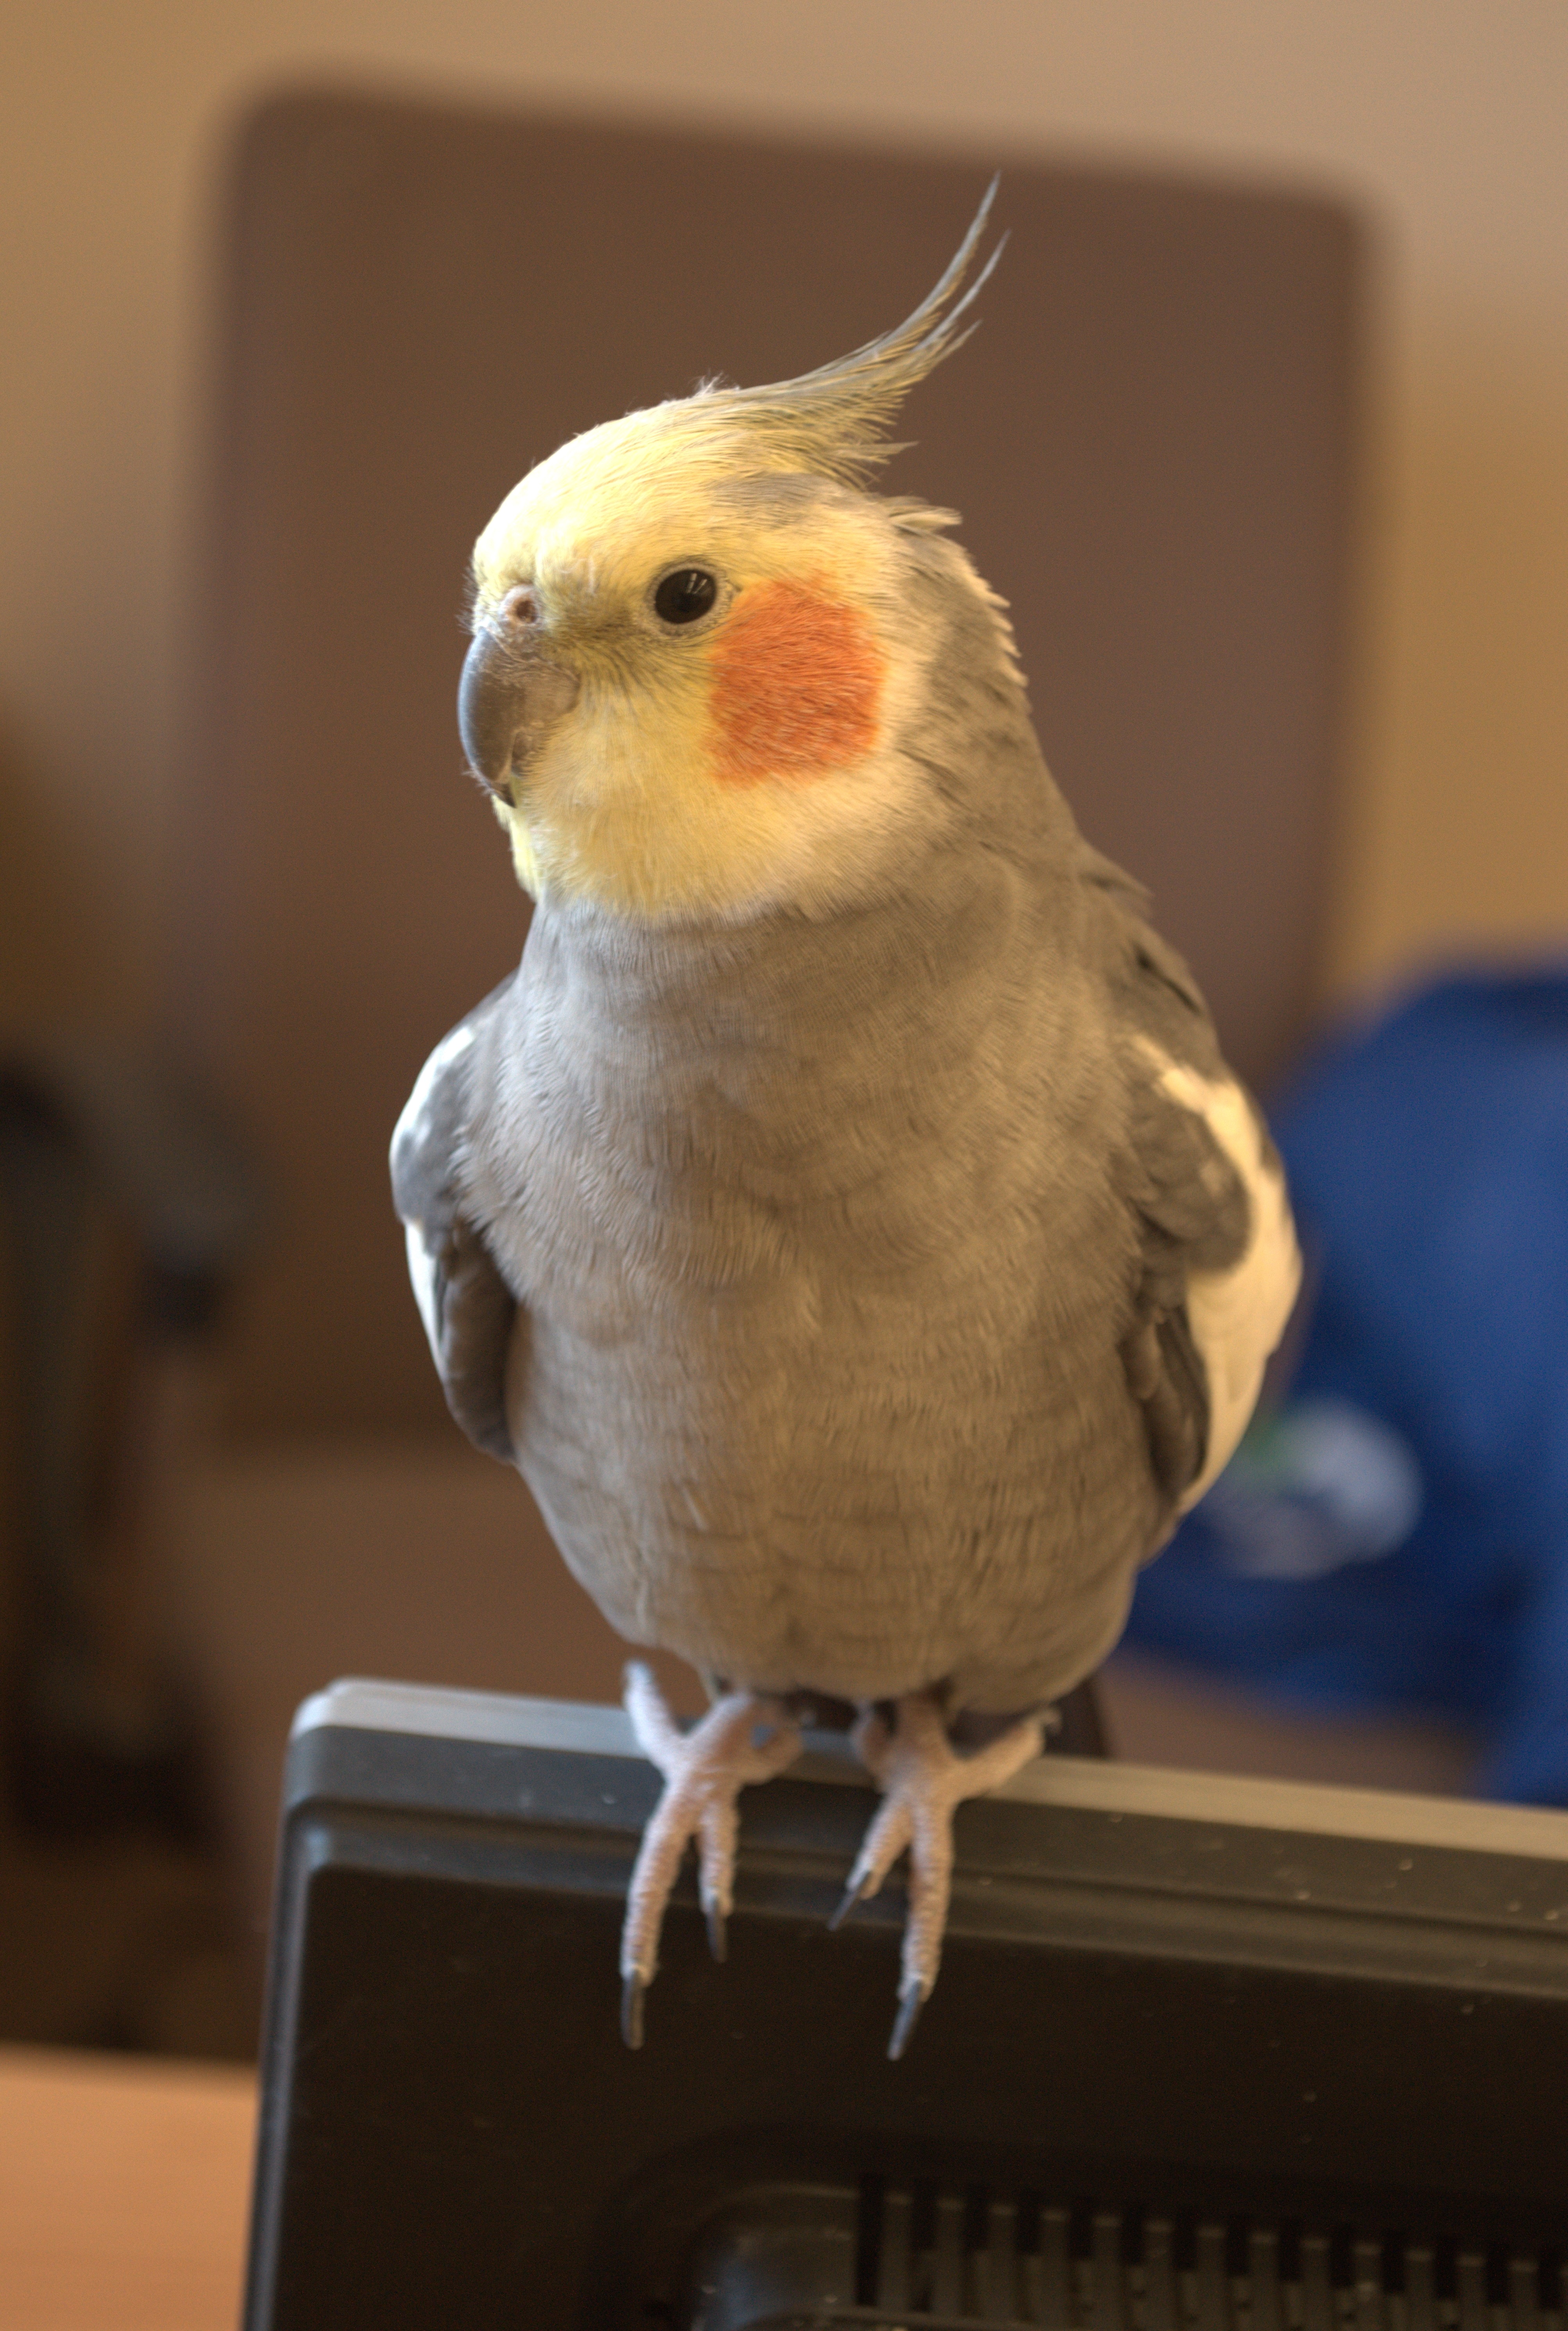
zoo, bird, cockatiel, parrot, beak, fauna, cockatoo, parakeet, common pet parakeet, feather, lovebird, perico, wing